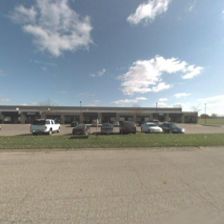
Label: streetView